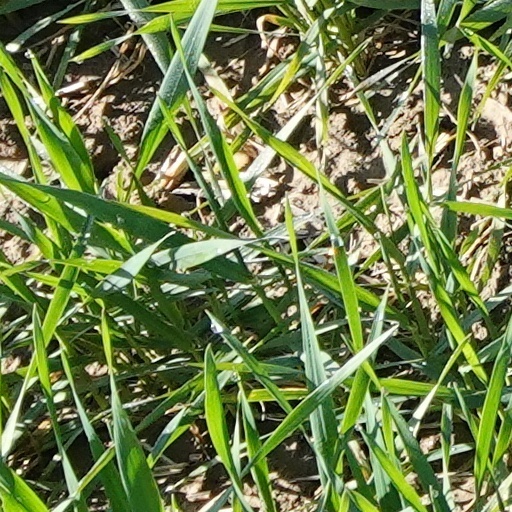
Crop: wheat